The Salvation Army

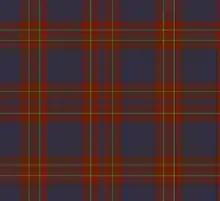
The Salvation Army Dress Tartan

The Salvation Army was founded in London's East End in 1865 by one-time Methodist Reform Church minister William Booth and his wife Catherine Booth as the East London Christian Mission, and this name was used until 1878. The name "The Salvation Army" developed from an incident on 19 and 20 May 1878. William Booth was dictating a letter to his secretary George Scott Railton and said, "We are a volunteer army." Bramwell Booth heard his father and said, "Volunteer! I'm no volunteer, I'm a regular!" Railton was instructed to cross out the word "volunteer" and substitute the word "salvation". The Salvation Army was modelled after the military, with its own flag (or colours) and its own hymns, often with words set to popular and folkloric tunes sung in the pubs. Booth and the other soldiers in "God's Army" would wear the Army's own uniform for meetings and ministry work. He became the "General" and his other ministers were given appropriate ranks as "officers". Other members became "soldiers".